Hideo Sasaki

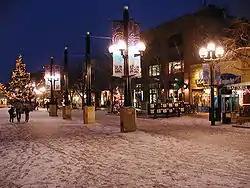
Pearl Street Mall, Boulder, Colorado

Hideo Sasaki (25 November 1919 – 30 August 2000) was a Japanese American landscape architect.